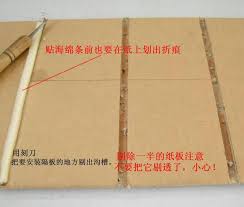
Waste category: cardboard